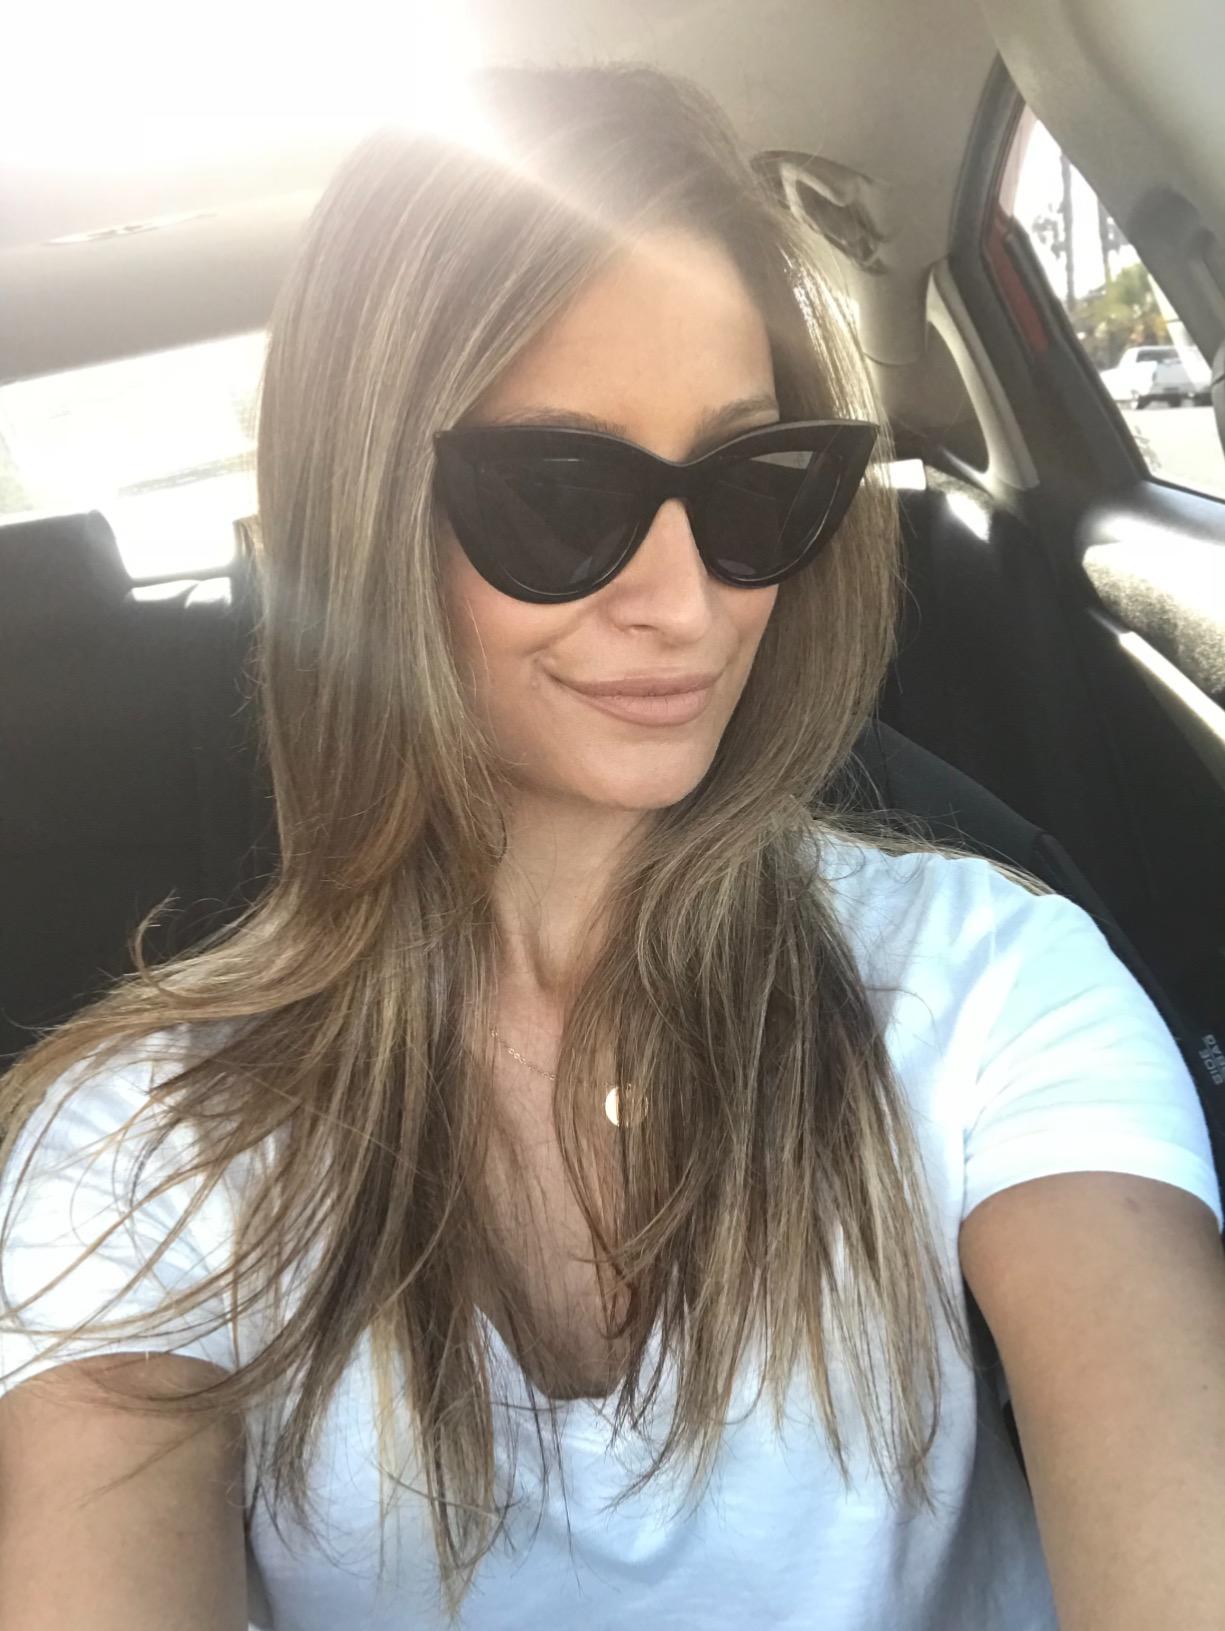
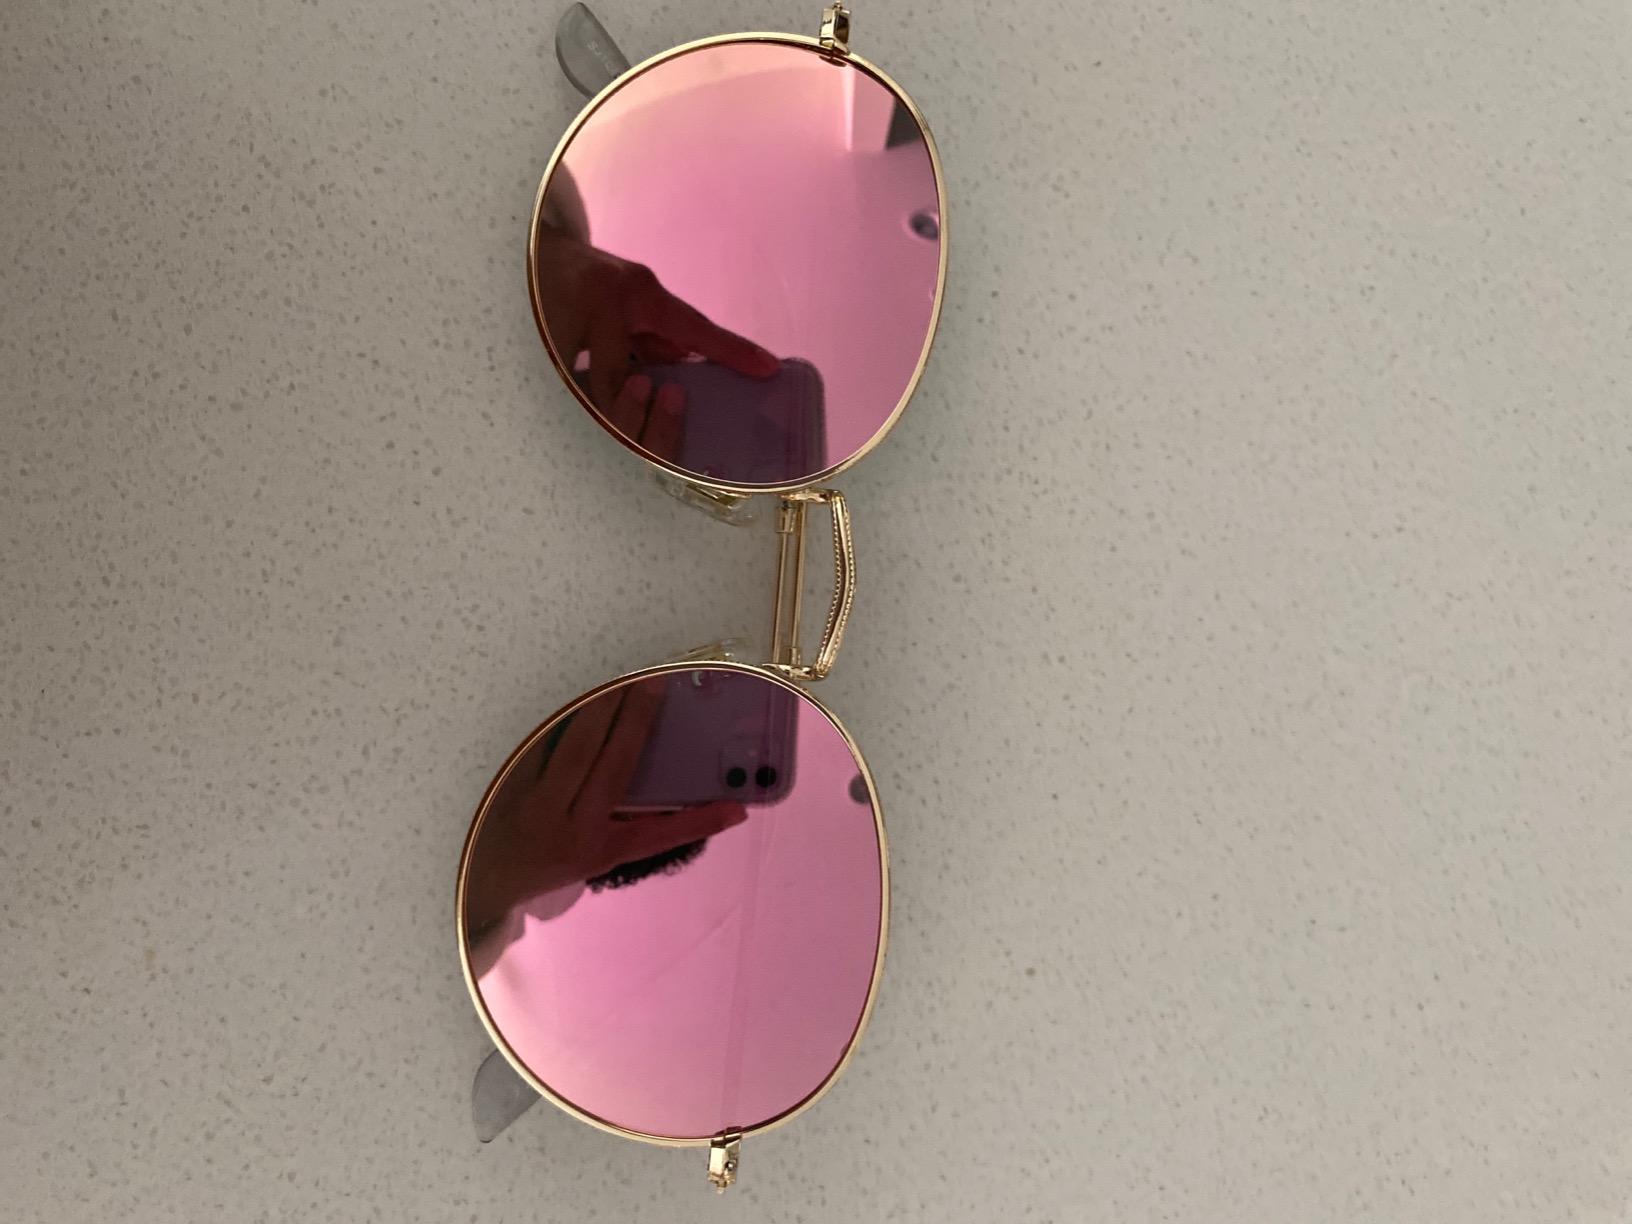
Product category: accessories_sunglasses
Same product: no